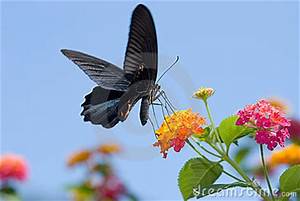
Label: butterfly